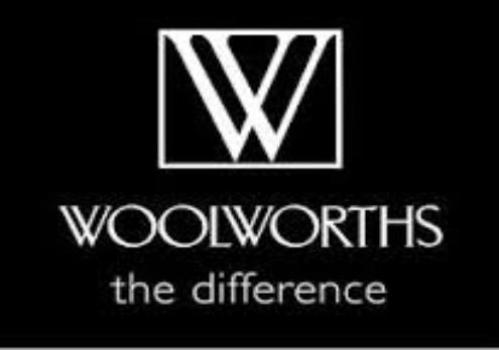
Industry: Others